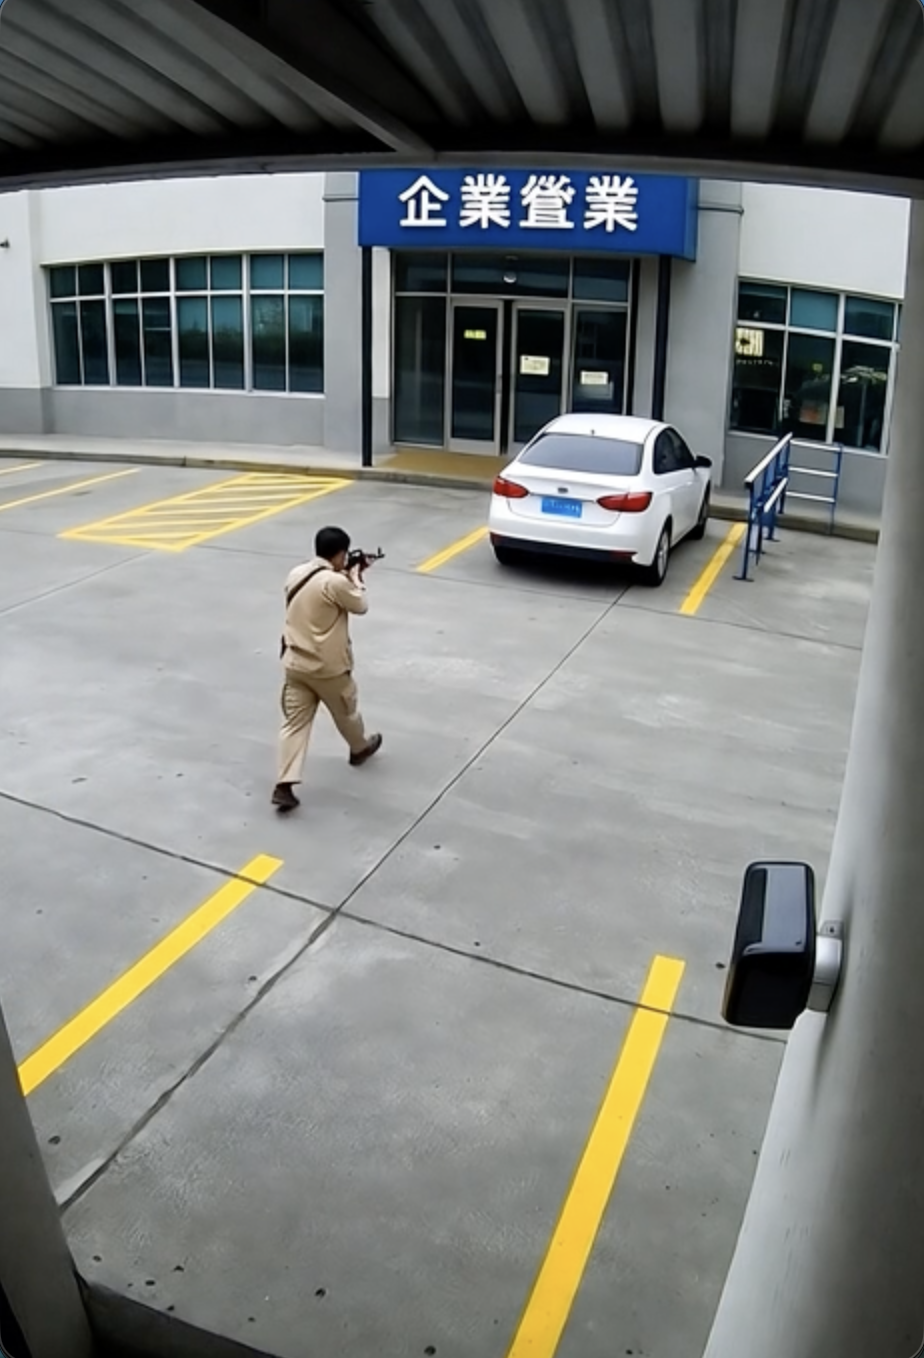
Object: person

Object: weapon